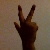
The image shows a hand gesture representing the number 3 in Indian Sign Language.